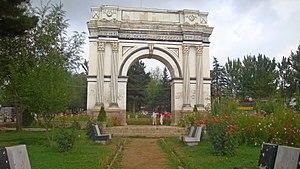
Paghman est une ville d’Afghanistan, proche de la capitale Kaboul, chef-lieu du district du même nom, à l'ouest de la province de Kaboul, connue pour ses jardins.